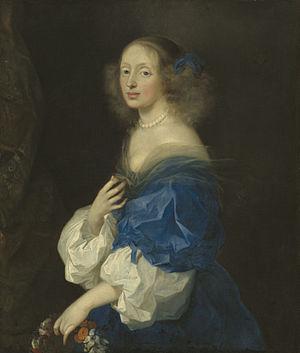
Ebba Larsdotter Sparre, née en 1629 et morte le 19 mars 1662, est une aristocrate et dame de compagnie suédoise. Elle est connue pour avoir été l'amie intime et l'éventuelle maîtresse de la reine Christine de Suède.